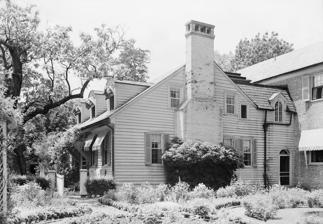
Building: Oxmoor Farm
Country: United States of America
Year built: 1791
Historic house in Kentucky, United States United States historic place Oxmoor U.S. National Register of Historic Places Front of the house Show map of Kentucky Show map of the United States Location Louisville, Kentucky Coordinates 38°14′19″N 85°36′33″W / 38.23861°N 85.60917°W / 38.23861; -85.60917 Built 1787 Architectural style Colonial Revival, Federal NRHP reference No. 76000907 Added to NRHP July 13, 1976 Oxmoor Farm is an estate in Louisville, Kentucky located 8 miles (13 km) east of downtown .  It was listed on the National Register of Historic Places in 1976.  It has also been termed Oxmoor or the Bullitt Estate . History Oxmoor was surveyed in 1774 and was the home of Sturgis Station fort by 1780, when it was granted to Col. William Christian . Alexander Scott Bullitt married Christian's daughter in 1786 and Christian gave the 2,000-acre (810 ha) farm to them as a wedding present. Christian was killed by Native Americans later that year. Alexander Bullitt purchased an adjoining 1,000 acres (400 ha) in 1787 to expand the farm and named it Oxmoor after the fictional farm in Tristram Shandy , with a new house being completed in 1791, a year before Kentucky separated from Virginia to become a separate state. Alexander Bullitt became Kentucky 's first Lieutenant Governor in 1800 and Bullitt County, Kentucky is named in his honor. Alexander Bullitt died in 1816 and willed the farm to his youngest son William. William Bullitt expanded the farmhouse in the late 1820s, but closed the house in 1863 and rented out the farmlands after slaves were freed in the United States under the Emancipation Proclamation . William Bullitt died in 1877 and his wife died in 1879. Then the farm was divided between their children. From 1906 to 1909 a great-grandson of Alexander Bullitt, William Marshall Bullitt , purchased the lands from the different family owners and reopened the main house. When William Marshall Bullitt died in 1957, the farm was passed to his son Thomas Walker Bullitt under a trustee arrangement that prohibited him from selling it. In the 1960s, the farm was split under the process of eminent domain to build Interstate 64 . Due to the trustee arrangement of the land, the Bullitt family formed Beargrass Corporation to manage the leasing of the land for Oxmoor Center , Oxmoor Country Club, and other commercial uses. See also Farmington Historic Plantation Historic Locust Grove The Filson Historical Society Riverside, The Farnsley-Moremen Landing — a 19th-century farm in Louisville References